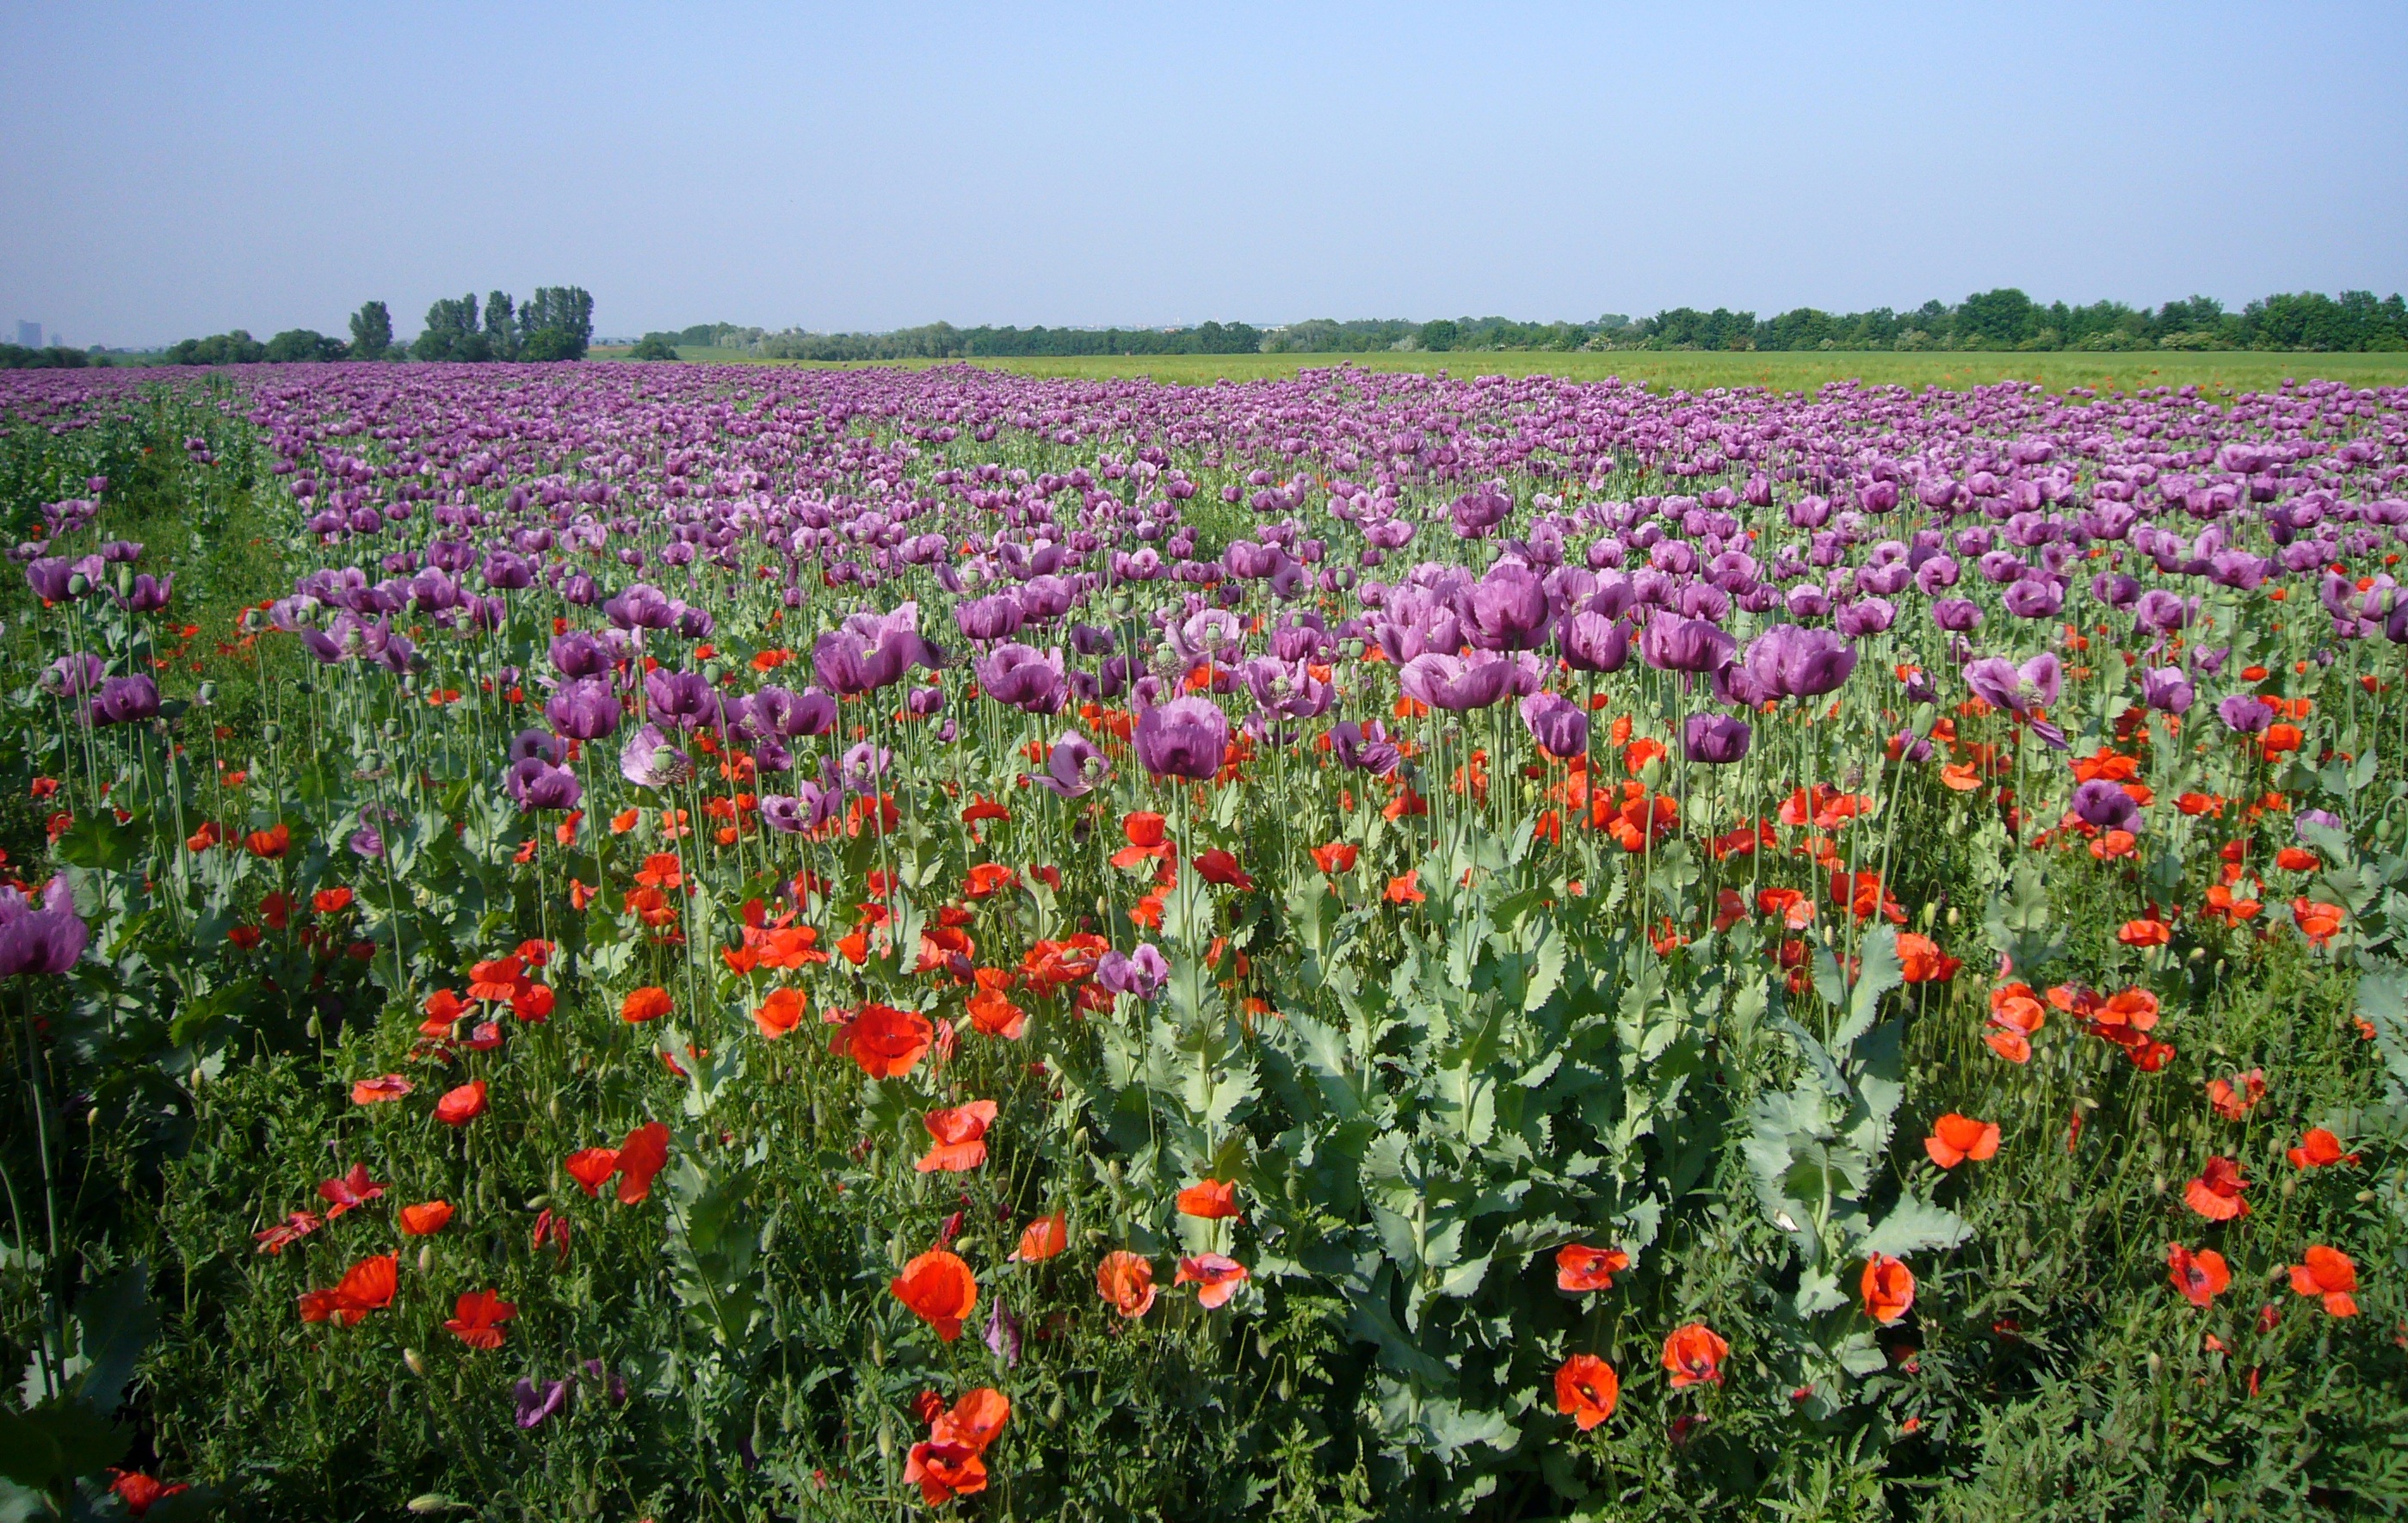
plant, field, meadow, prairie, flower, wildflower, poppy flower, grassland, violet, poppy, flowering plant, mohngewaechs, field of poppies, annual plant, land plant